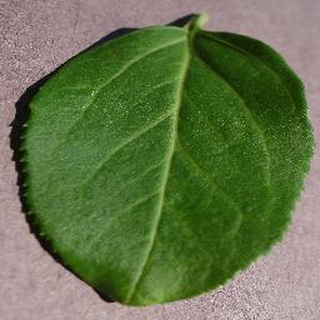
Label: healthy_cherry